John Singleton Copley

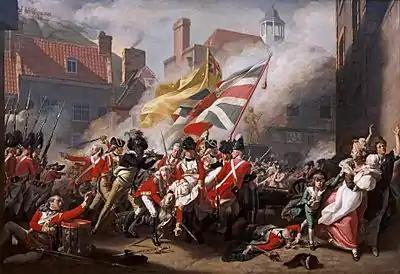
"The Death of Major Peirson", in the 1781 Battle of Jersey (1783)

As an English painter Copley began in 1775 a career promising at the outset and destined from personal and political causes to end in gloom and adversity. His technique was so well established, his habits of industry so well confirmed, and the reputation that had preceded him from America was so extraordinary, that he could hardly fail to make a place for himself among British artists. He himself, however, "often said, after his arrival in England, that he could not surpass some of his early works". The deterioration of his talent was gradual, however, so some of the "English Copleys" are superb paintings.